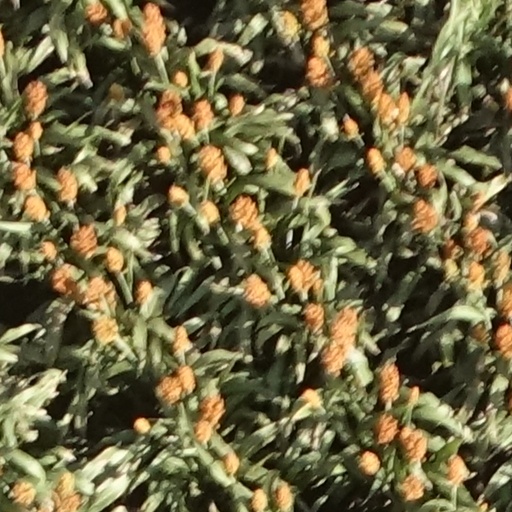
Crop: sorghum